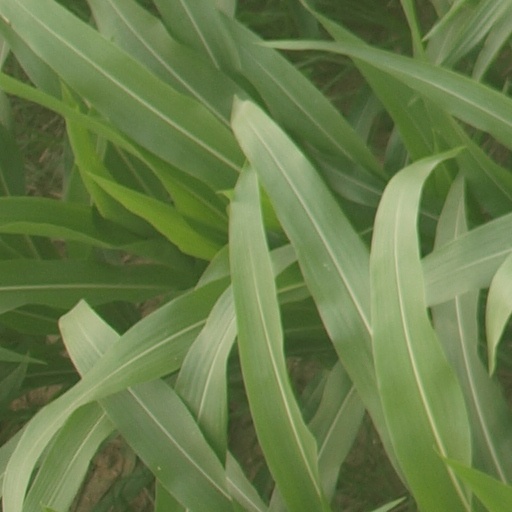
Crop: maize; corn